Koshland House

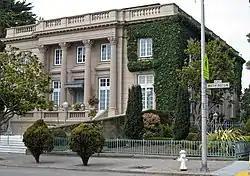
Koshland House in 2008

Koshland House, also known as "Le Petit Trianon", is a private residence in the Presidio Heights neighborhood of San Francisco, California. It has been one of San Francisco's most prominent and celebrated homes for over 100 years.